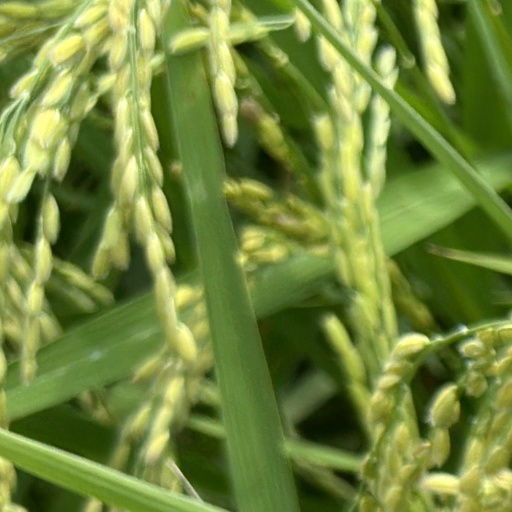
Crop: rice